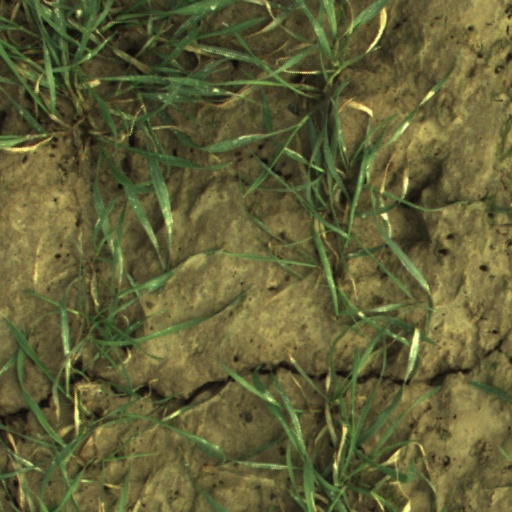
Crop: wheat